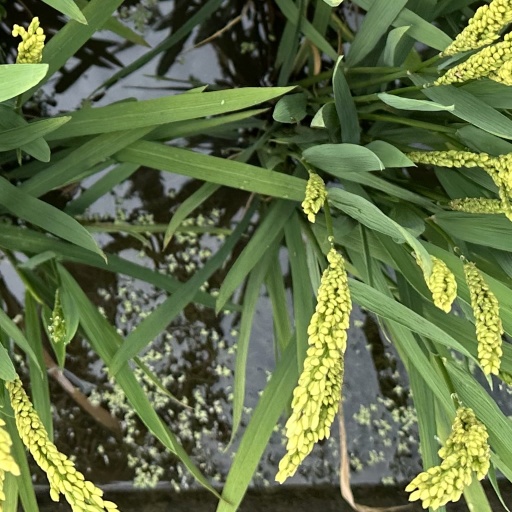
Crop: rice